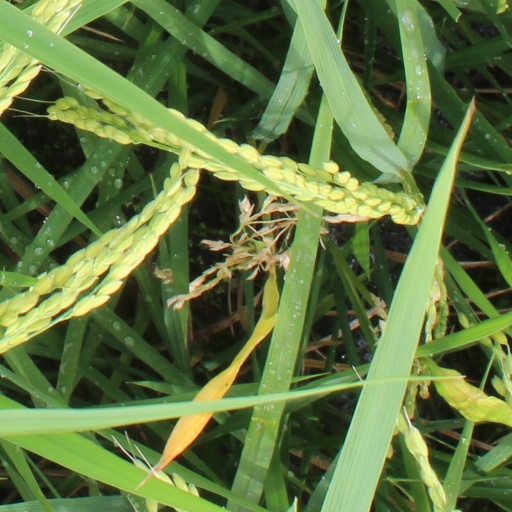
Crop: rice